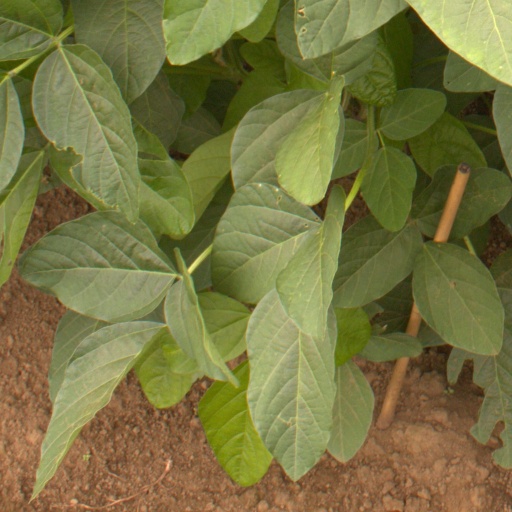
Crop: soybean